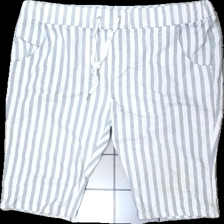
View: front
Type: Shorts
Category: Ladies
Brand: Not in the list
Brand text on label: mazing
Colors: Blue, White
Material: 100% bomull
Pattern: Striped
Cut: Tight
Size: L
Season: All
Stains: Major
Damage: smuts fläck
Damage location: bottom right
Damage 2: smuts fläck
Damage 2 location: bottom left
Price range: <50
Recommended usage: Export
Description: randigs shorts med fickor och vita snörren